Taoist coin charm

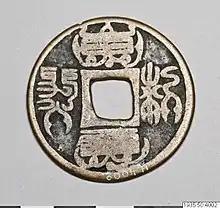
A Taoist charm or talisman coin that contains Taoist "magic writing" on display at the Museum of Ethnography, Sweden

Fu script was also used on Taoist coin talismans (many of which resemble cash coins), many of these talismans have not been deciphered yet but a specimen where Fu was used next to what is believed to be their equivalent Chinese characters exists. On rare occasions Taoist Fu writing has also been found on Buddhist numismatic charms and amulets. Most of these coin talismans that feature Fu writings request Lei Gong to protect its carriers from evil spirits and misfortune. Fulu characters are usually included at the beginning and the end of the inscription of a Taoist coin charm.